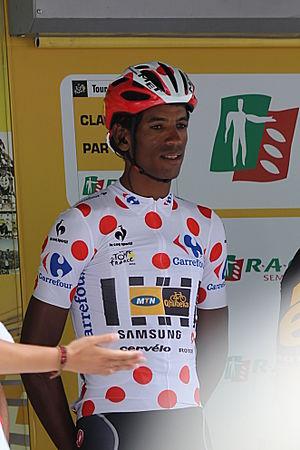
Daniel Teklehaimanot lors du départ de la 8e étape du Tour de France 2015 à Rennes.
La saison 2015 de l'équipe cycliste MTN-Qhubeka est la dix-neuvième de cette équipe depuis sa création en 1997, et la troisième avec le statut d'équipe continentale professionnelle. Elle est dirigée par son fondateur, Douglas Ryder.